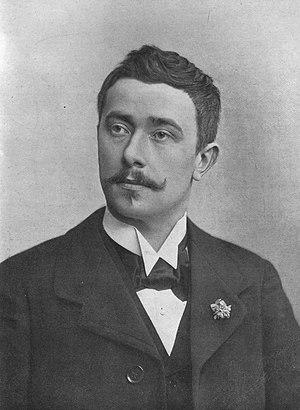
Le Roi en jaune est un recueil de nouvelles de l'écrivain américain Robert W. Chambers, publié en 1895.